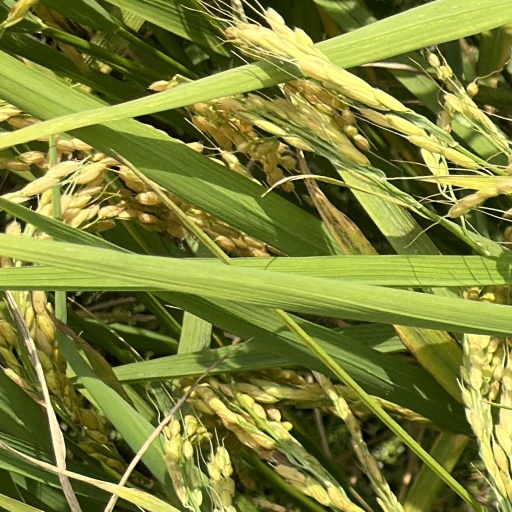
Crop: rice